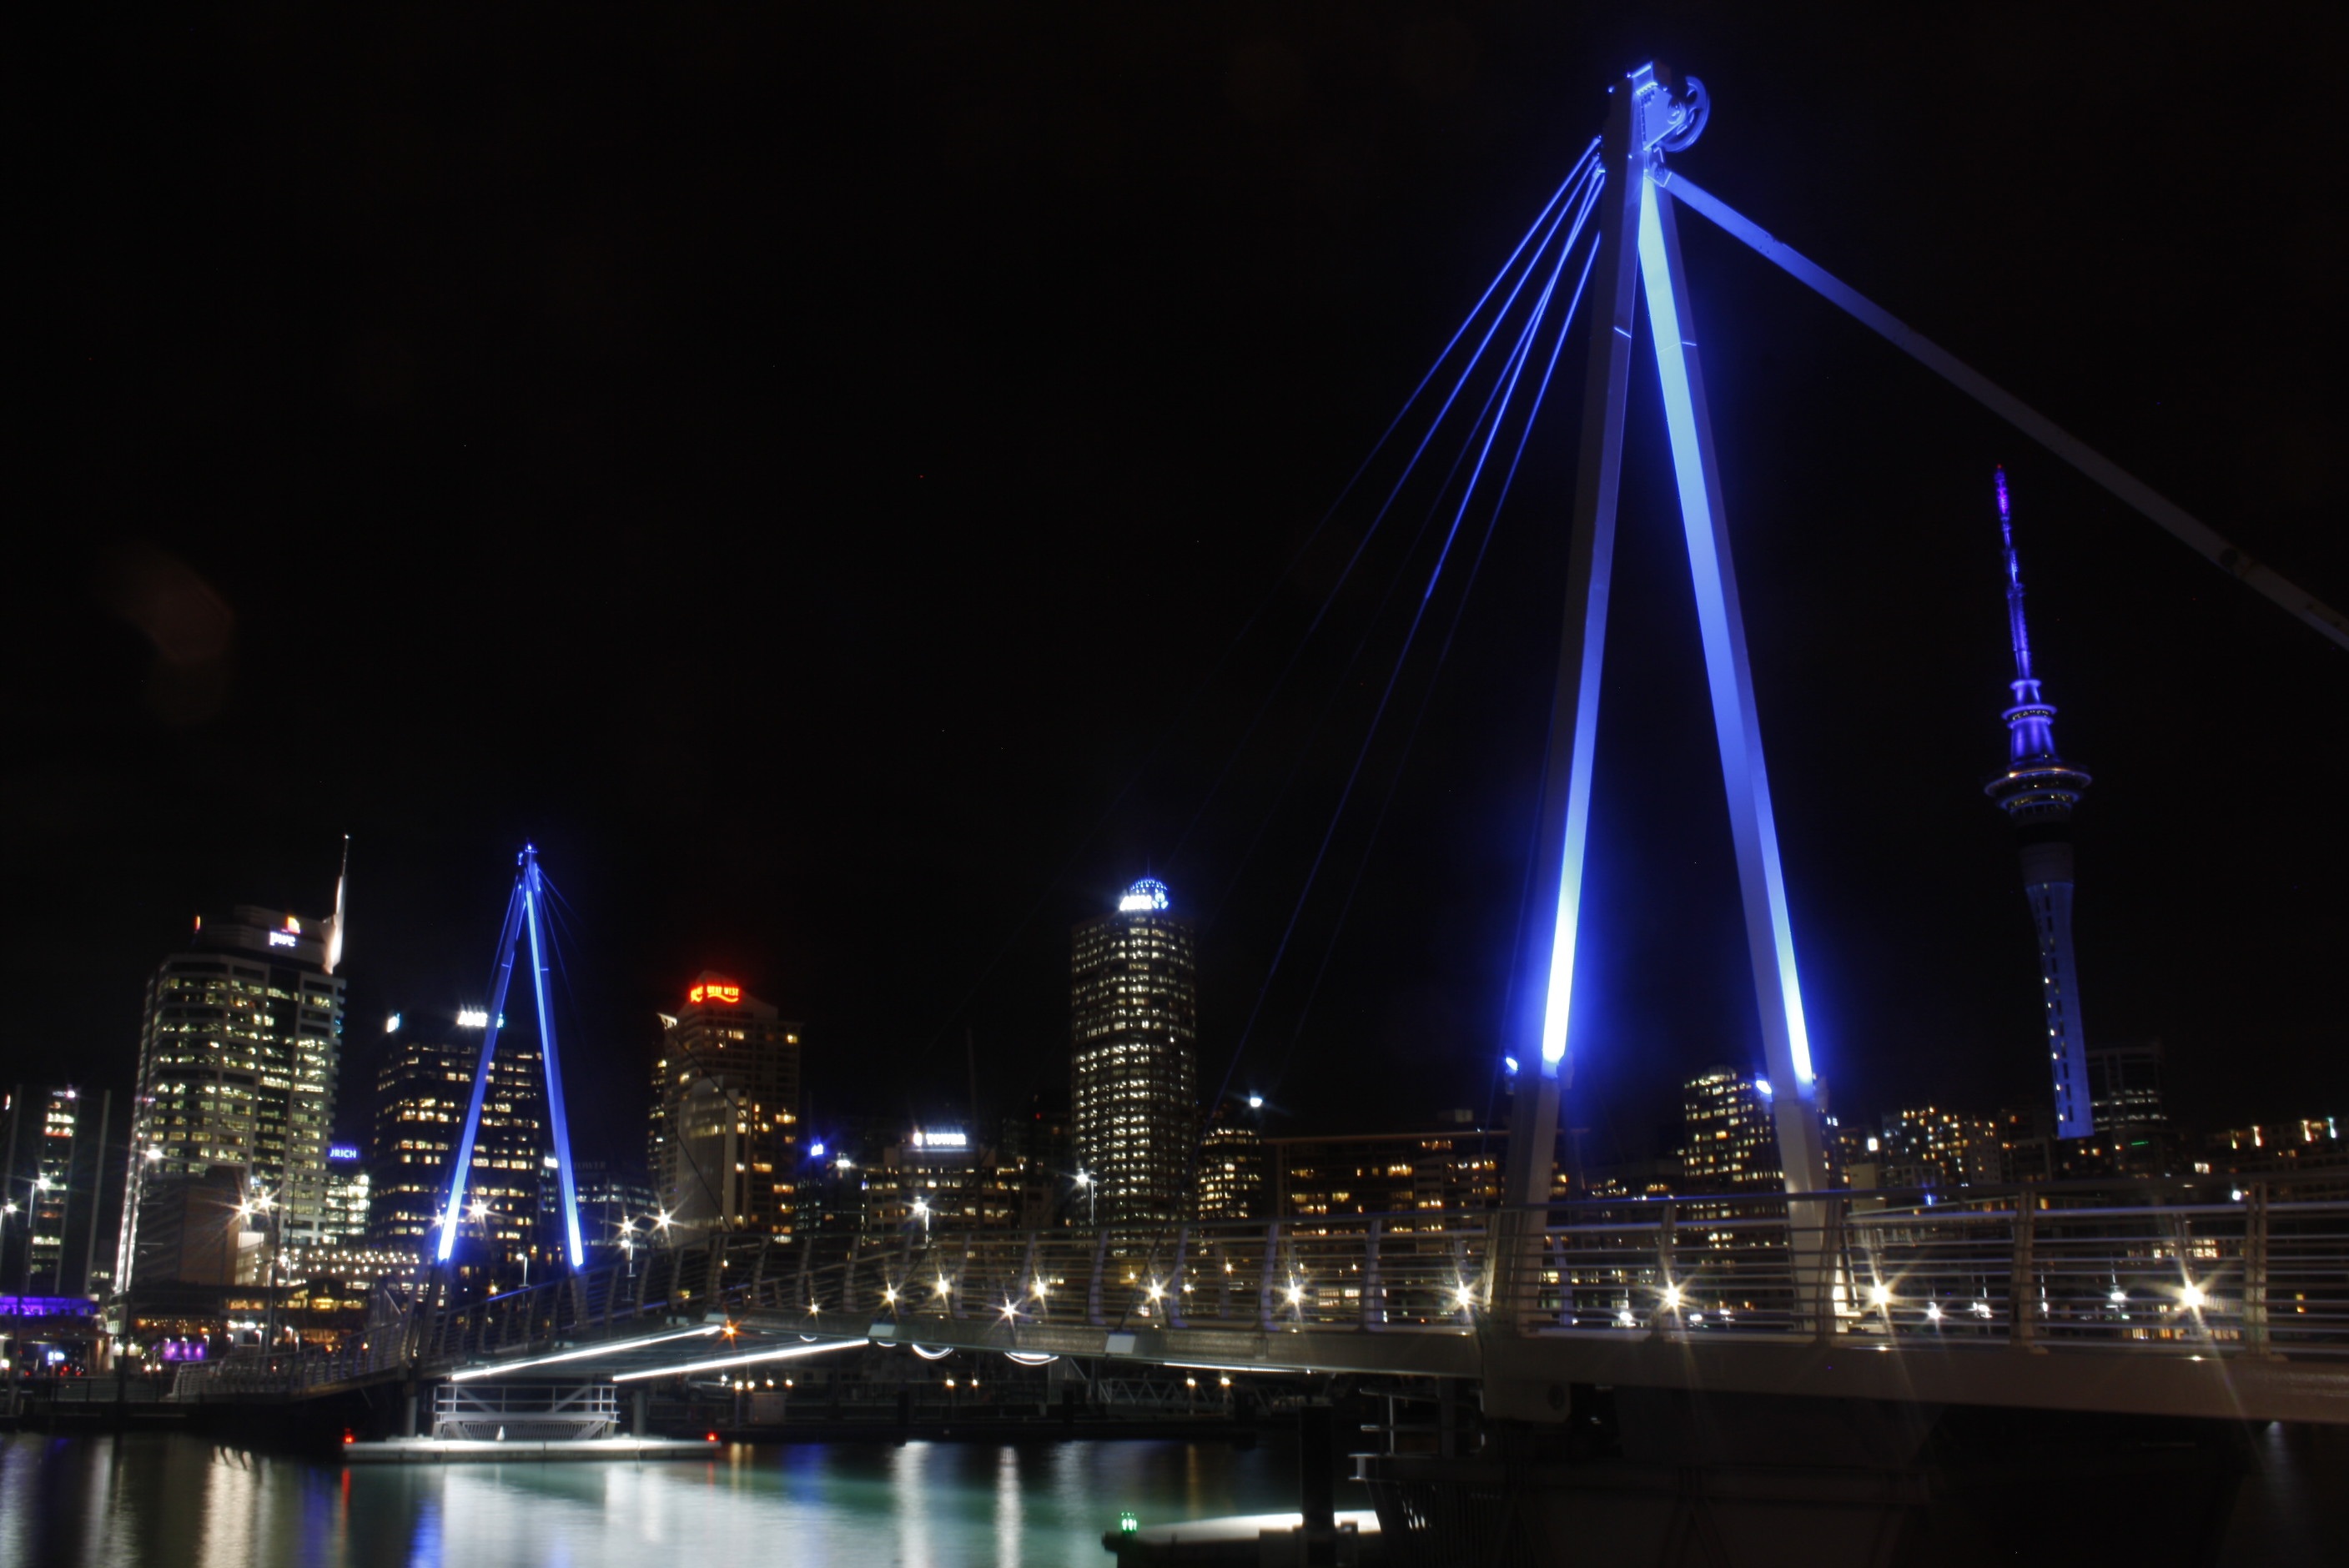
light, bridge, skyline, night, building, city, skyscraper, cityscape, arch, reflection, landmark, harbor, concrete, new zealand, auckland, metropolis, human settlement, metropolitan area